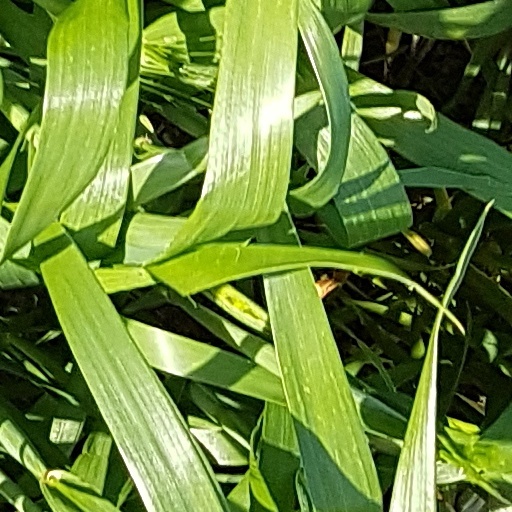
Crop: wheat